Defensive end

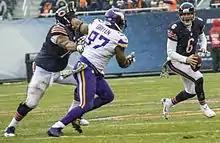
Defensive end Everson Griffen with the Minnesota Vikings (No. 97 in white jersey) rushing Chicago Bears quarterback Jay Cutler (No. 6 in navy blue jersey) at Soldier Field in 2014

Defensive end (DE) is a defensive position in the sport of gridiron football.